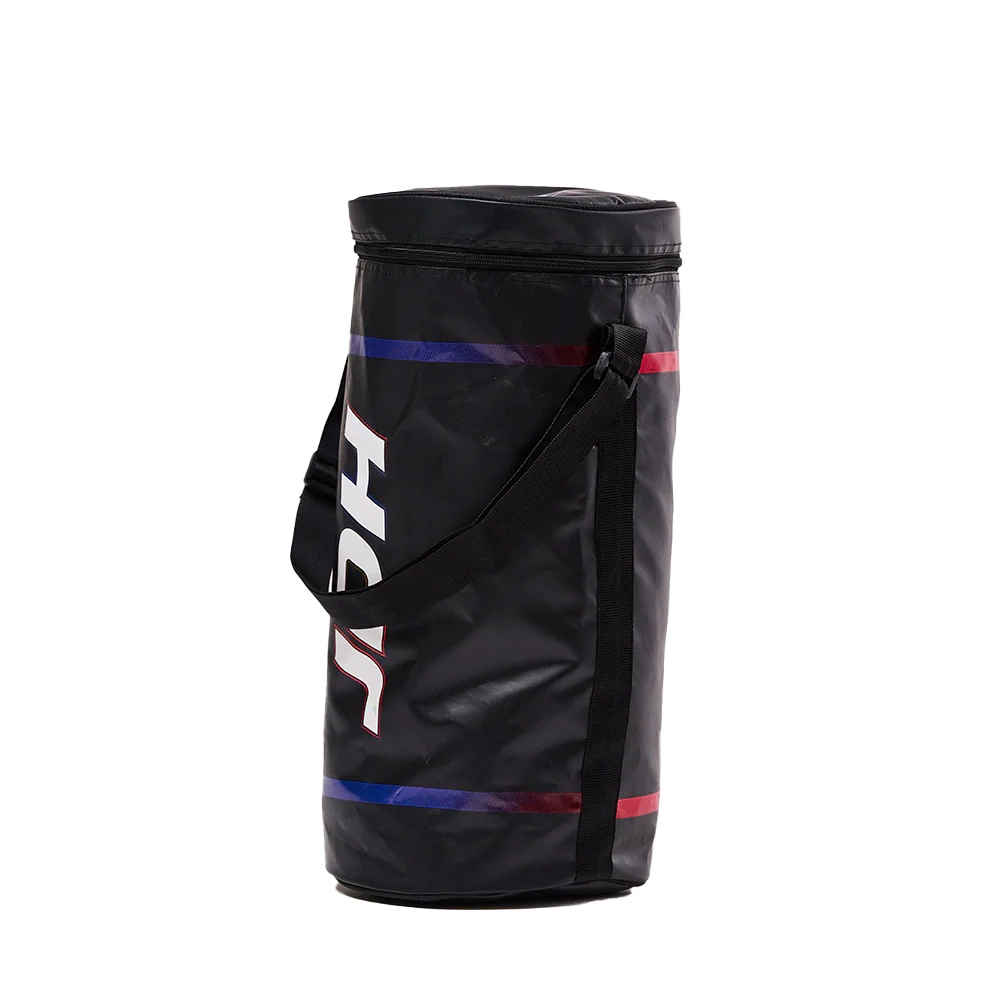
Hockey Ball Carry Bag
HOCKEY BALL CARRY BAG JDH | Hockey Ball Carry Bag. Made from durable and waterproof high grade TARPAULIN.
Brand: ACA HOCKEY
Category: Sporting Goods > Athletics > Figure Skating & Hockey > Hockey Balls & Pucks